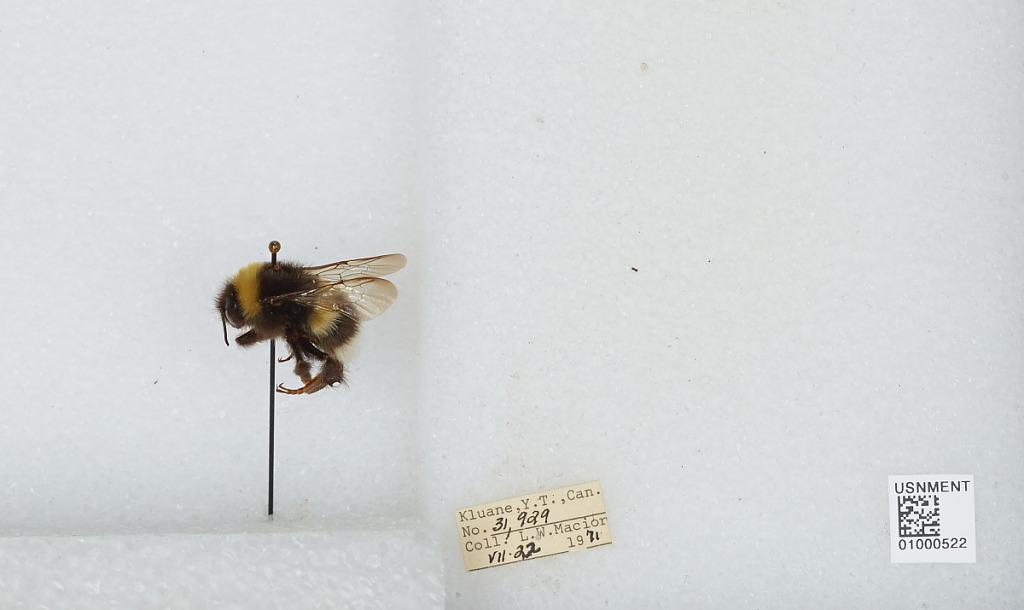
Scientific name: Bombus (Bombus) lucorum (Linnaeus)
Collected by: L. Macior
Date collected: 1971-7-22
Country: Canada
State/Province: Yukon Territory
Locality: Kluane
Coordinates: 60.75, -139.5